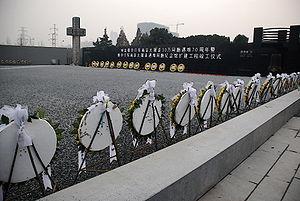
Le massacre de Nankin, également appelé sac de Nankin ou viol de Nankin, est un évènement de la guerre sino-japonaise qui a eu lieu à partir de décembre 1937, après la bataille de Nankin. Pendant les six semaines que dure le massacre de Nankin, des centaines de milliers de civils et de soldats désarmés sont assassinés et entre 20 000 et 80 000 femmes et enfants sont violés par les soldats de l'Armée impériale japonaise.